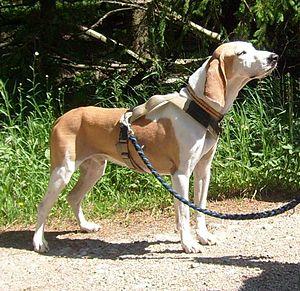
Le chien courant espagnol est une race de chiens originaire d'Espagne. C'est un chien courant de taille moyenne, construit en longueur, avec une tête longue dotée d'oreilles très longues, à la robe blanc et orange. Il s'agit d'un chien de chasse employé comme chien courant ou chien de recherche au sang surtout pour la chasse au lièvre.